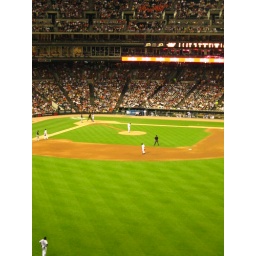
From the balcony over right field